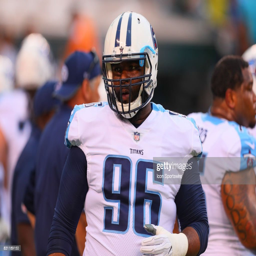
defensive tackle prior to the game .